Lady Elizabeth Hastings

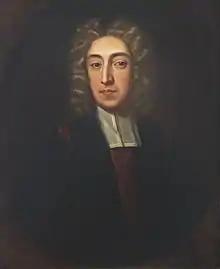
Joseph Smith, Provost of The Queen's College, Oxford

Her father was closely associated with James II, who lost many supporters when his religious policies seemed to go beyond tolerance for Catholicism and become an assault on the Church of England. As one of the few to support these policies until the very end, Huntingdon's reputation suffered from being seen as an active persecutor of his own church. Late in life, Elizabeth recorded memories of attending her mother's deathbed in London in December 1688, with widespread panic and rioting in the streets outside over fears of a Catholic invasion.